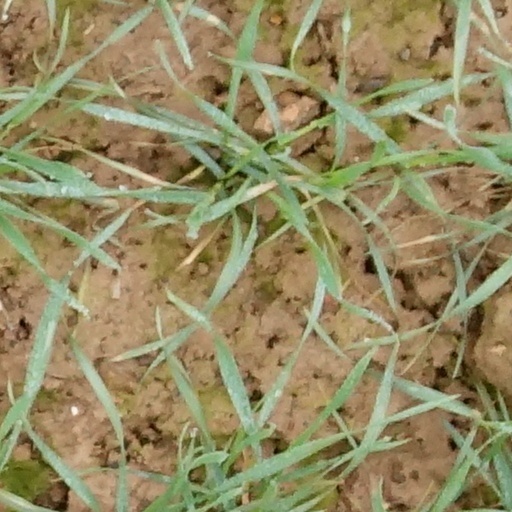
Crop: wheat